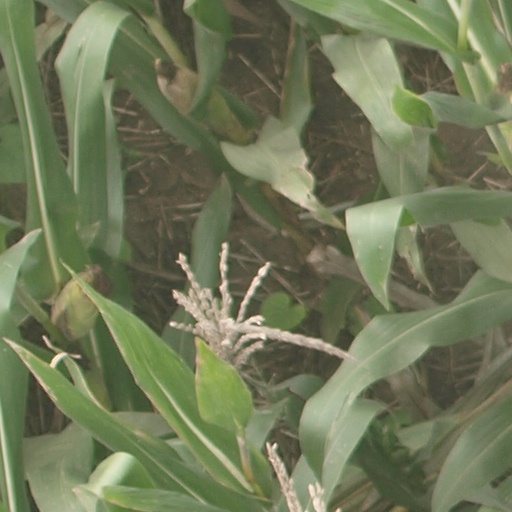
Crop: maize; corn